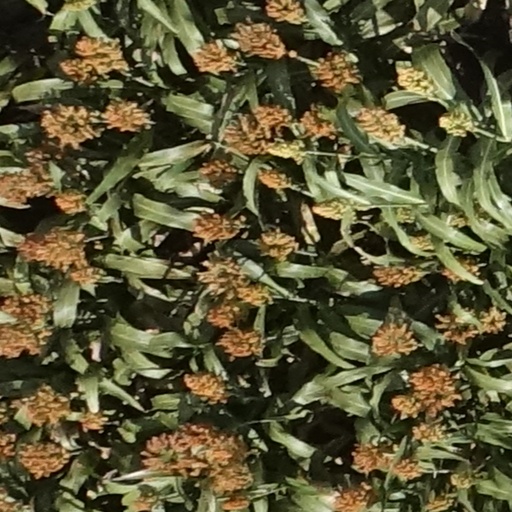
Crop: sorghum